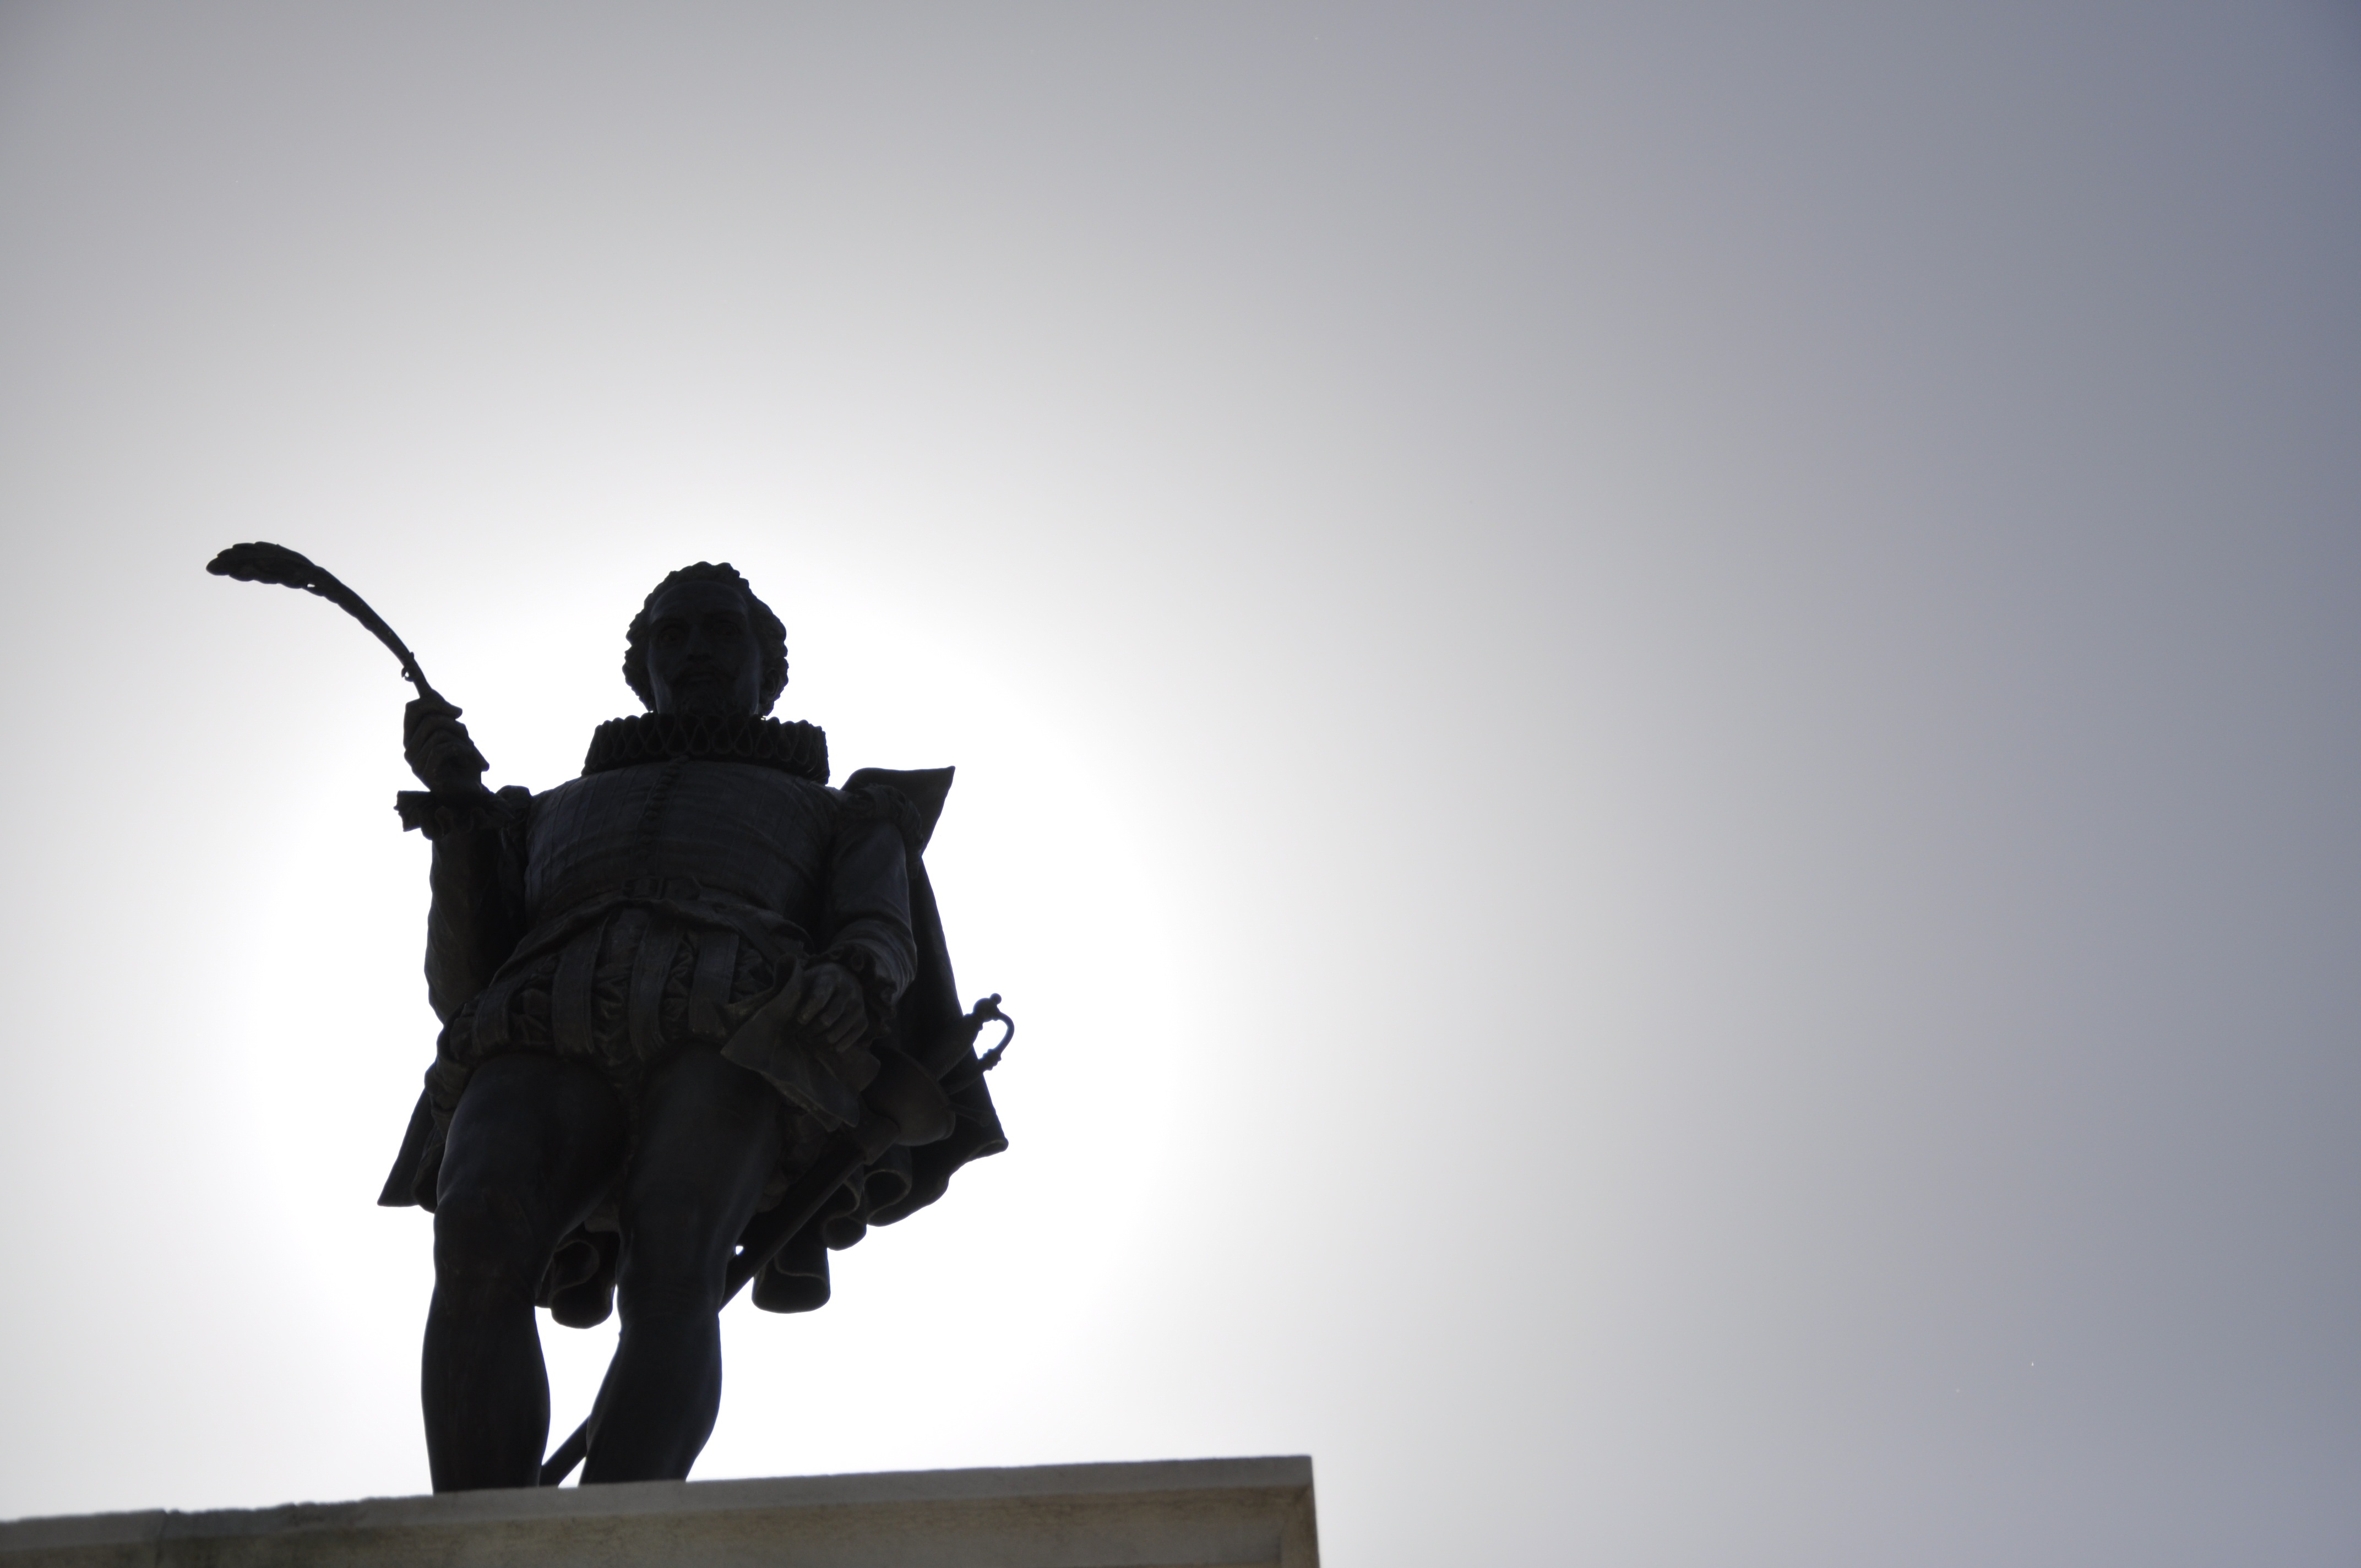
silhouette, monument, statue, writer, sculpture, art, spain, against the light, cervantes, alcala, henares, miguel de cervantes, novelist, famous person